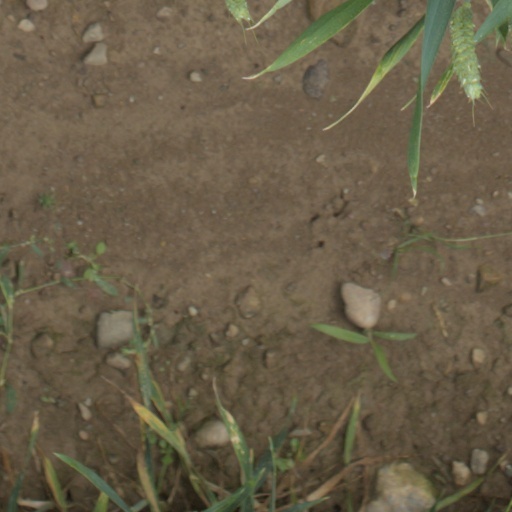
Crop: wheat